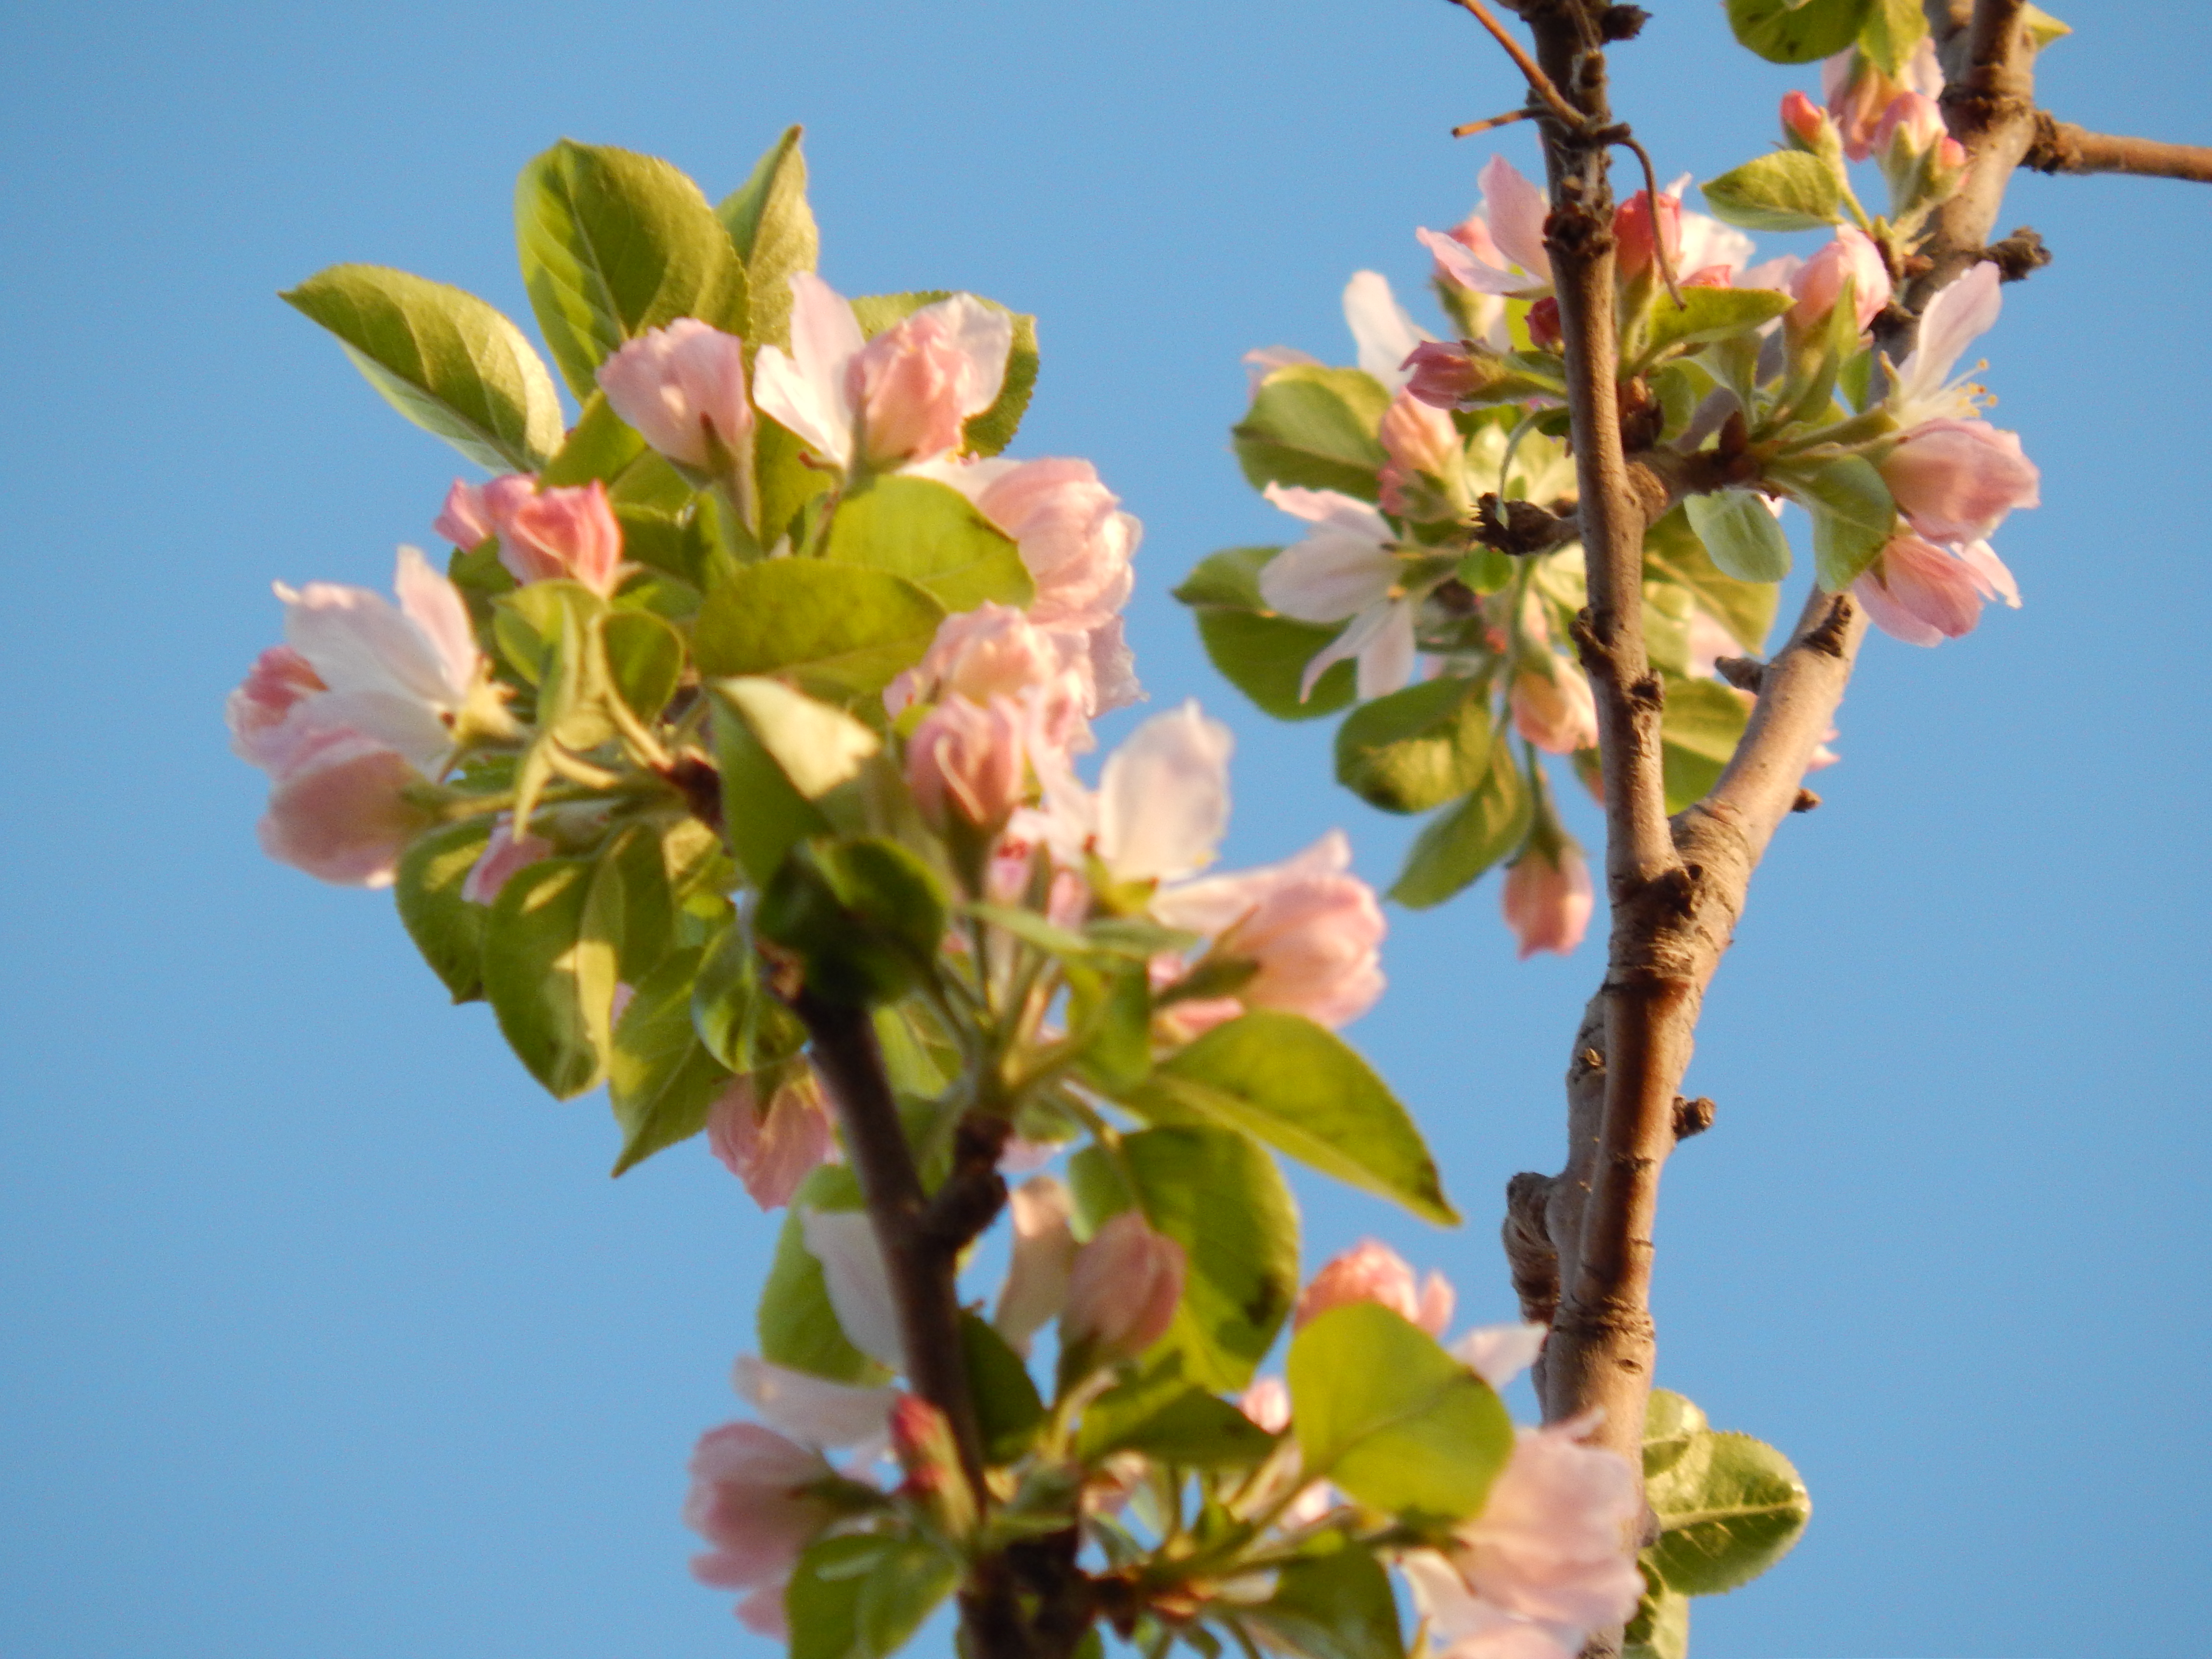
flower, spring, tree, blossom, branch, sky, plant, twig, petal, flowering plant, terrestrial plant, plant stem, Pedicel, bud, arctostaphylos